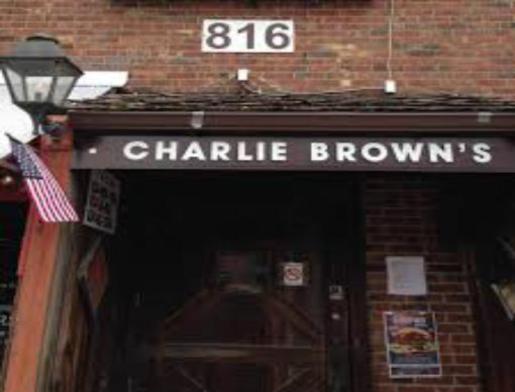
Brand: charlie brown's steakhouse
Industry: Food